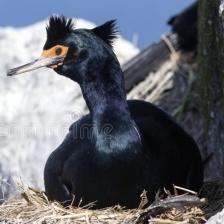
Species: RED FACED CORMORANT
Scientific name: PHALACROCORAX URILE